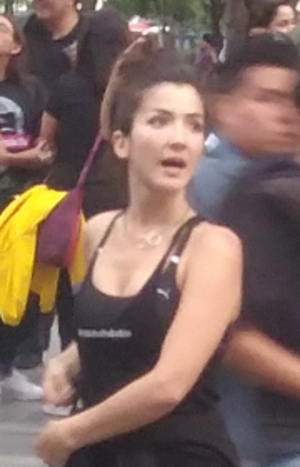
Eréndira Ibarra, née le 25 septembre 1985 à Mexico, est une actrice mexicaine.